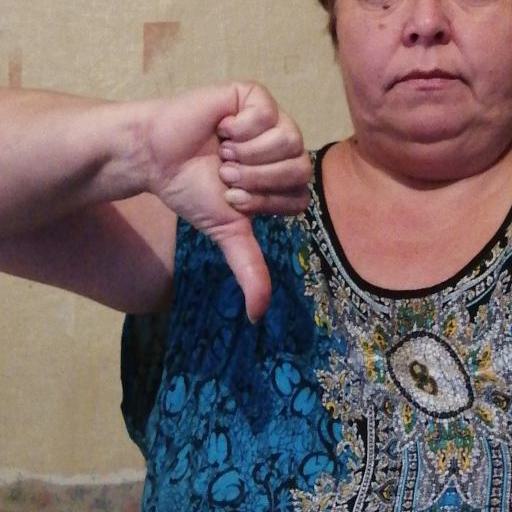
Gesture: dislike